Alix Joffroy

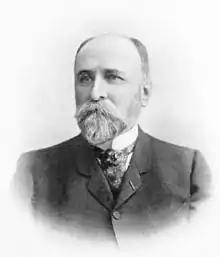
Alix Joffroy (1844-1908)

Alix Joffroy (16 December 1844, in Stainville – 24 November 1908) was a French neurologist and psychiatrist remembered for describing Joffroy's sign. He studied in Paris, earning his doctorate in 1873, becoming médecin des hôpitaux in 1879 and agrégé in 1880. He worked at the Pitié-Salpêtrière Hospital from 1885 and succeeded Benjamin Ball as professor of clinical psychiatry in 1893.